Gordion

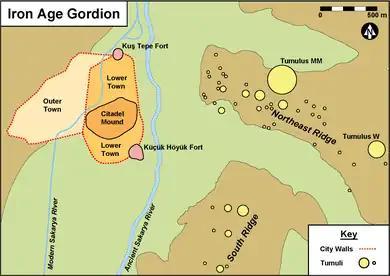
Overview of the main settlement and cemetery areas at Iron Age Gordion (after Rose and Darbyshire 2011 fig. 0.1, Rose 2017 fig. 9)

The destruction level marks the change from the Early Phrygian period to the Middle Phrygian. After the fire, the inhabitants of Gordion completed a massive construction program on the Citadel Mound that included the laying of up to five meters of clay to raise the height of the mound. The citadel was rebuilt on a largely similar plan, a process of monumentality that required an immense amount of labor and planning. The fortifications at Gordion at this time expanded to include a pair of forts to the north and south of the Citadel Mound connected by a circuit wall that enclosed an area over twenty-five hectares, the Lower Town. Beyond the Lower Town, settlement continued in the Outer Town, protected by a further wall and ditch. Settlement stretched onto the Northeast Ridge, where a series of houses were destroyed in an attack by an unknown enemy around 700 BCE. During the Middle Phrygian period, Gordion grew to its largest size, encompassing an area of settlement of approximately one hundred hectares. At this time the political influence of Phrygia in Anatolia increased substantially. During the 9th and 8th centuries BCE, the city grew into the capital of a kingdom that controlled much of Asia Minor west of the river Halys. In the course of the 6th century BCE, the kingdom of Lydia, Phrygia's neighbor to the southwest, began to exert influence within Anatolia, likely at the expense of Phrygian control. The incursion of Cyrus the Great and the Achaemenid Empire into Anatolia, beginning in 546 BCE, spelled the end of any Lydian control and of Phrygian autonomy at Gordion.